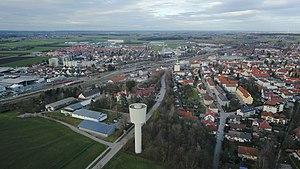
Buchloe est une ville de Bavière, située dans l'arrondissement d'Ostallgäu, dans le district de Souabe.